Boccadasse

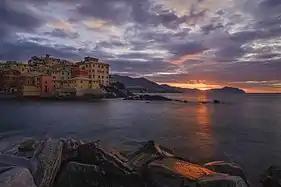
Boccadasse and Portofino's Promontory at sunrise

Boccadasse ("Boca d'âze" or "Bocadâze" in Genoese) is an old mariners' village of the Italian city of Genoa. It lies within the borders of the neighbourhood of Albaro. In today's administrative subdivision it is located in the Municipio VIII - Medio Levante area which includes the neighbourhoods of Albaro, Foce, San Martino. Boccadasse is bordered on the west side by Via Felice Cavallotti, by Via Caprera on the northern side and by Via Capo di Santa Chiara on the eastern side. Naturally, it is delimited by the sea to the south.